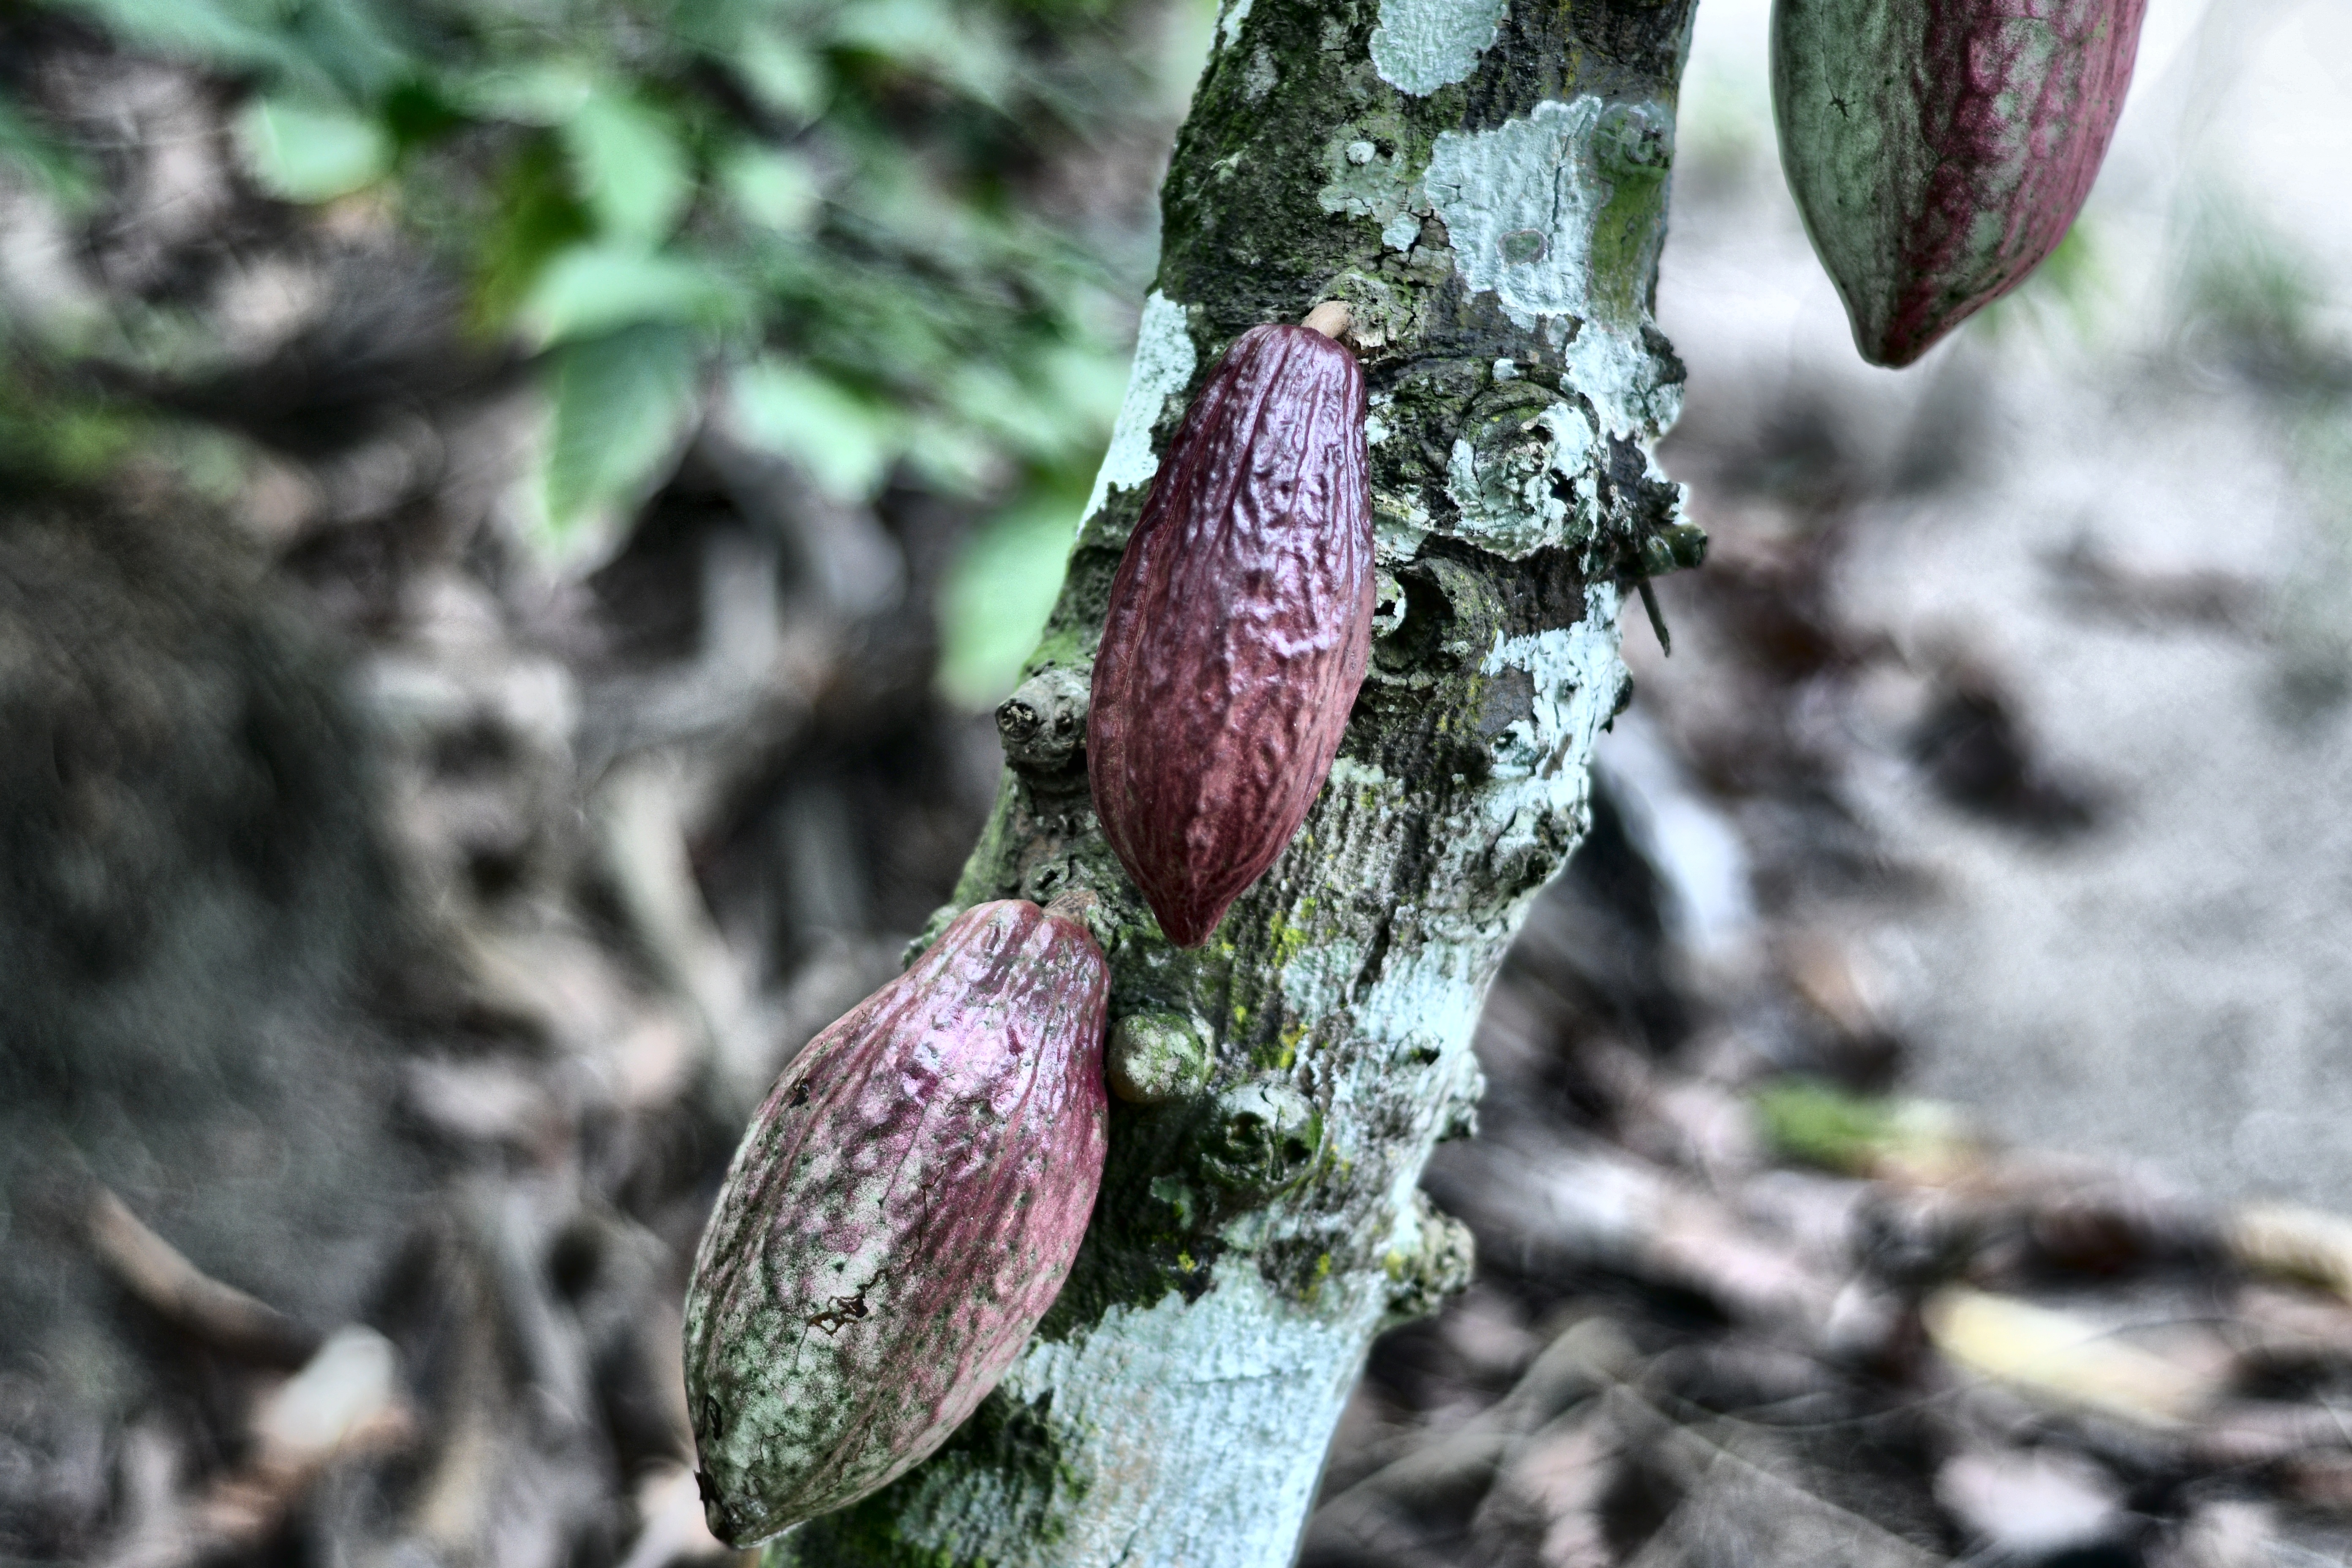
Maturity: unmature
Variety: Amelonado